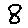
Label: 8